Paranoid Park (film)

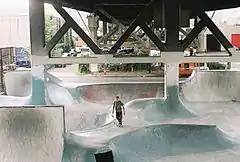
Portland's Burnside Skatepark, a filming location, was built clandestinely by skateboarders like the fictional Paranoid Park.

Principal photography began in Oregon in October 2006. Filming locations included Portland State University, the Steel Bridge, St. Johns Bridge, Lloyd Center, Madison High School and Van Sant's own beach house. Scenes at the fictional Eastside Skatepark were filmed at Portland's Burnside Skatepark, which was, like Eastside, built illegally by skateboarders and subsequently approved by the city as a public skatepark. Van Sant said that his request to film at Burnside was treated with some suspicion by the park's users, as "What none of them wanted was for us to portray a corny image of the park." Cinematographer Christopher Doyle shot parts of the film with a wide-angle lens that is used to shoot skate videos. The film's skateboarding sequences were shot on Super 8 mm film, a medium commonly used in skate videos, and the remainder of the film was shot on 35mm film, Van Sant's medium of choice.